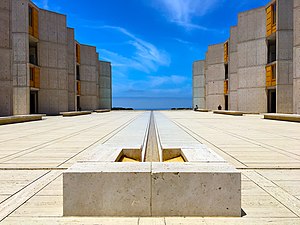
San Diego
Salk Institute er en af de mange universitetsafdelinger i San Diego.
San Diego er en havneby i det sydlige Californien ved Stillehavet, nær den mexicanske grænse.